Florence Public Library

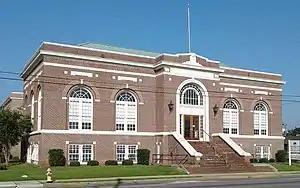

Florence Public Library, also known as the Florence County Public Library, is a historic library building located at Florence, Florence County, South Carolina. It was built in 1925, and is a two-story-over-raised-basement, T-shaped brick veneered building with Neo-Classical Revival architecture and Beaux Arts design influences. It has a concrete foundation, reinforced concrete walls, limestone decorative elements, and a standing seam metal roof. It was the first public library in Florence. In 1977-1978 the library built a large one-story expansion and made extensive renovations to the original 1925 building.